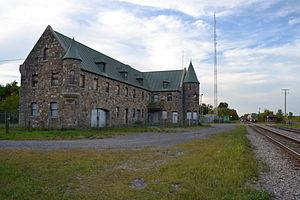
L'ancienne gare de Napierville Jonction est un vaste édifice en pierre de style château construit en 1930.
Lacolle est une municipalité du Québec, au Canada, située dans la municipalité régionale de comté du Haut-Richelieu en Montérégie. Dans son histoire, son économie s'est développée grâce à la foresterie, l'agriculture, la pêche et le transport fluvial. Aujourd'hui, l'économie touristique contribuent à son essor grâce à six kilomètres de rives sur la rivière Richelieu, à partir de la frontière américaine, jusqu'à la route 202 qui traverse l'île Ash. Lacolle est la seule municipalité du Haut-Richelieu à être bordée au sud par l'État de New York.
Cette liste recense les biens du patrimoine immobilier de la Montérégie inscrits au répertoire du patrimoine culturel du Québec. Cette liste est divisée par municipalité régionale de comté géographique.
Cet article recense les lieux patrimoniaux de la Montérégie inscrit au répertoire des lieux patrimoniaux du Canada, qu'ils soient de niveau provincial, fédéral ou municipal.
La Gare de Napierville Junction est une ancienne gare ferroviaire du Canadien Pacifique, située 21, rue Sainte-Marie à Lacolle en Montérégie au Québec.